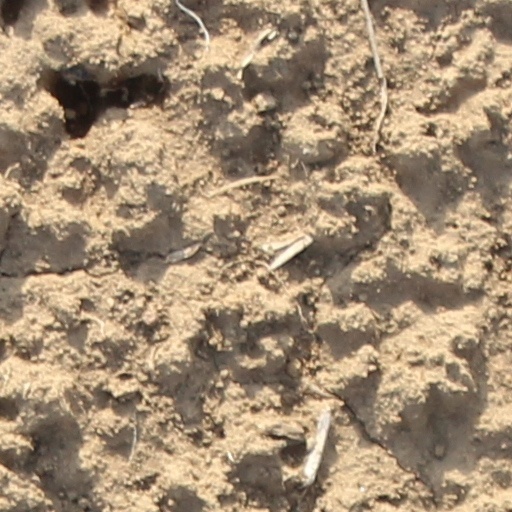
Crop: wheat